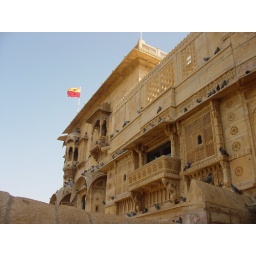
A golden city lost in an ocean of sand. Close to Pakistan